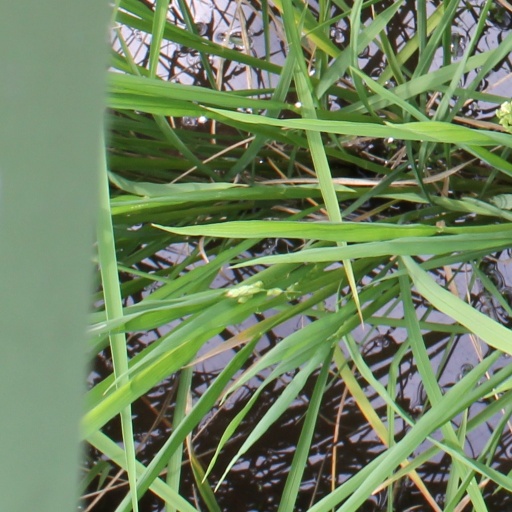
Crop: rice